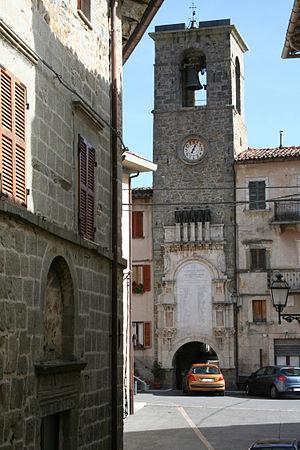
Arquata del Tronto est une commune de la province d'Ascoli Piceno dans les Marches en Italie.